Internal Security Act 1960

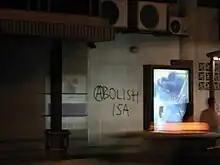
Graffito in Kuala Lumpur advocating abolition of the Internal Security Act.

""Any police officer may without warrant arrest and detain pending enquiries any person in respect of whom he has reason to believe that there are grounds which would justify his detention under section 8; and that he has acted or is about to act or is likely to act in any manner prejudicial to the security of Malaysia or any part thereof or to maintenance of essential services therein or to the economic life thereof.""